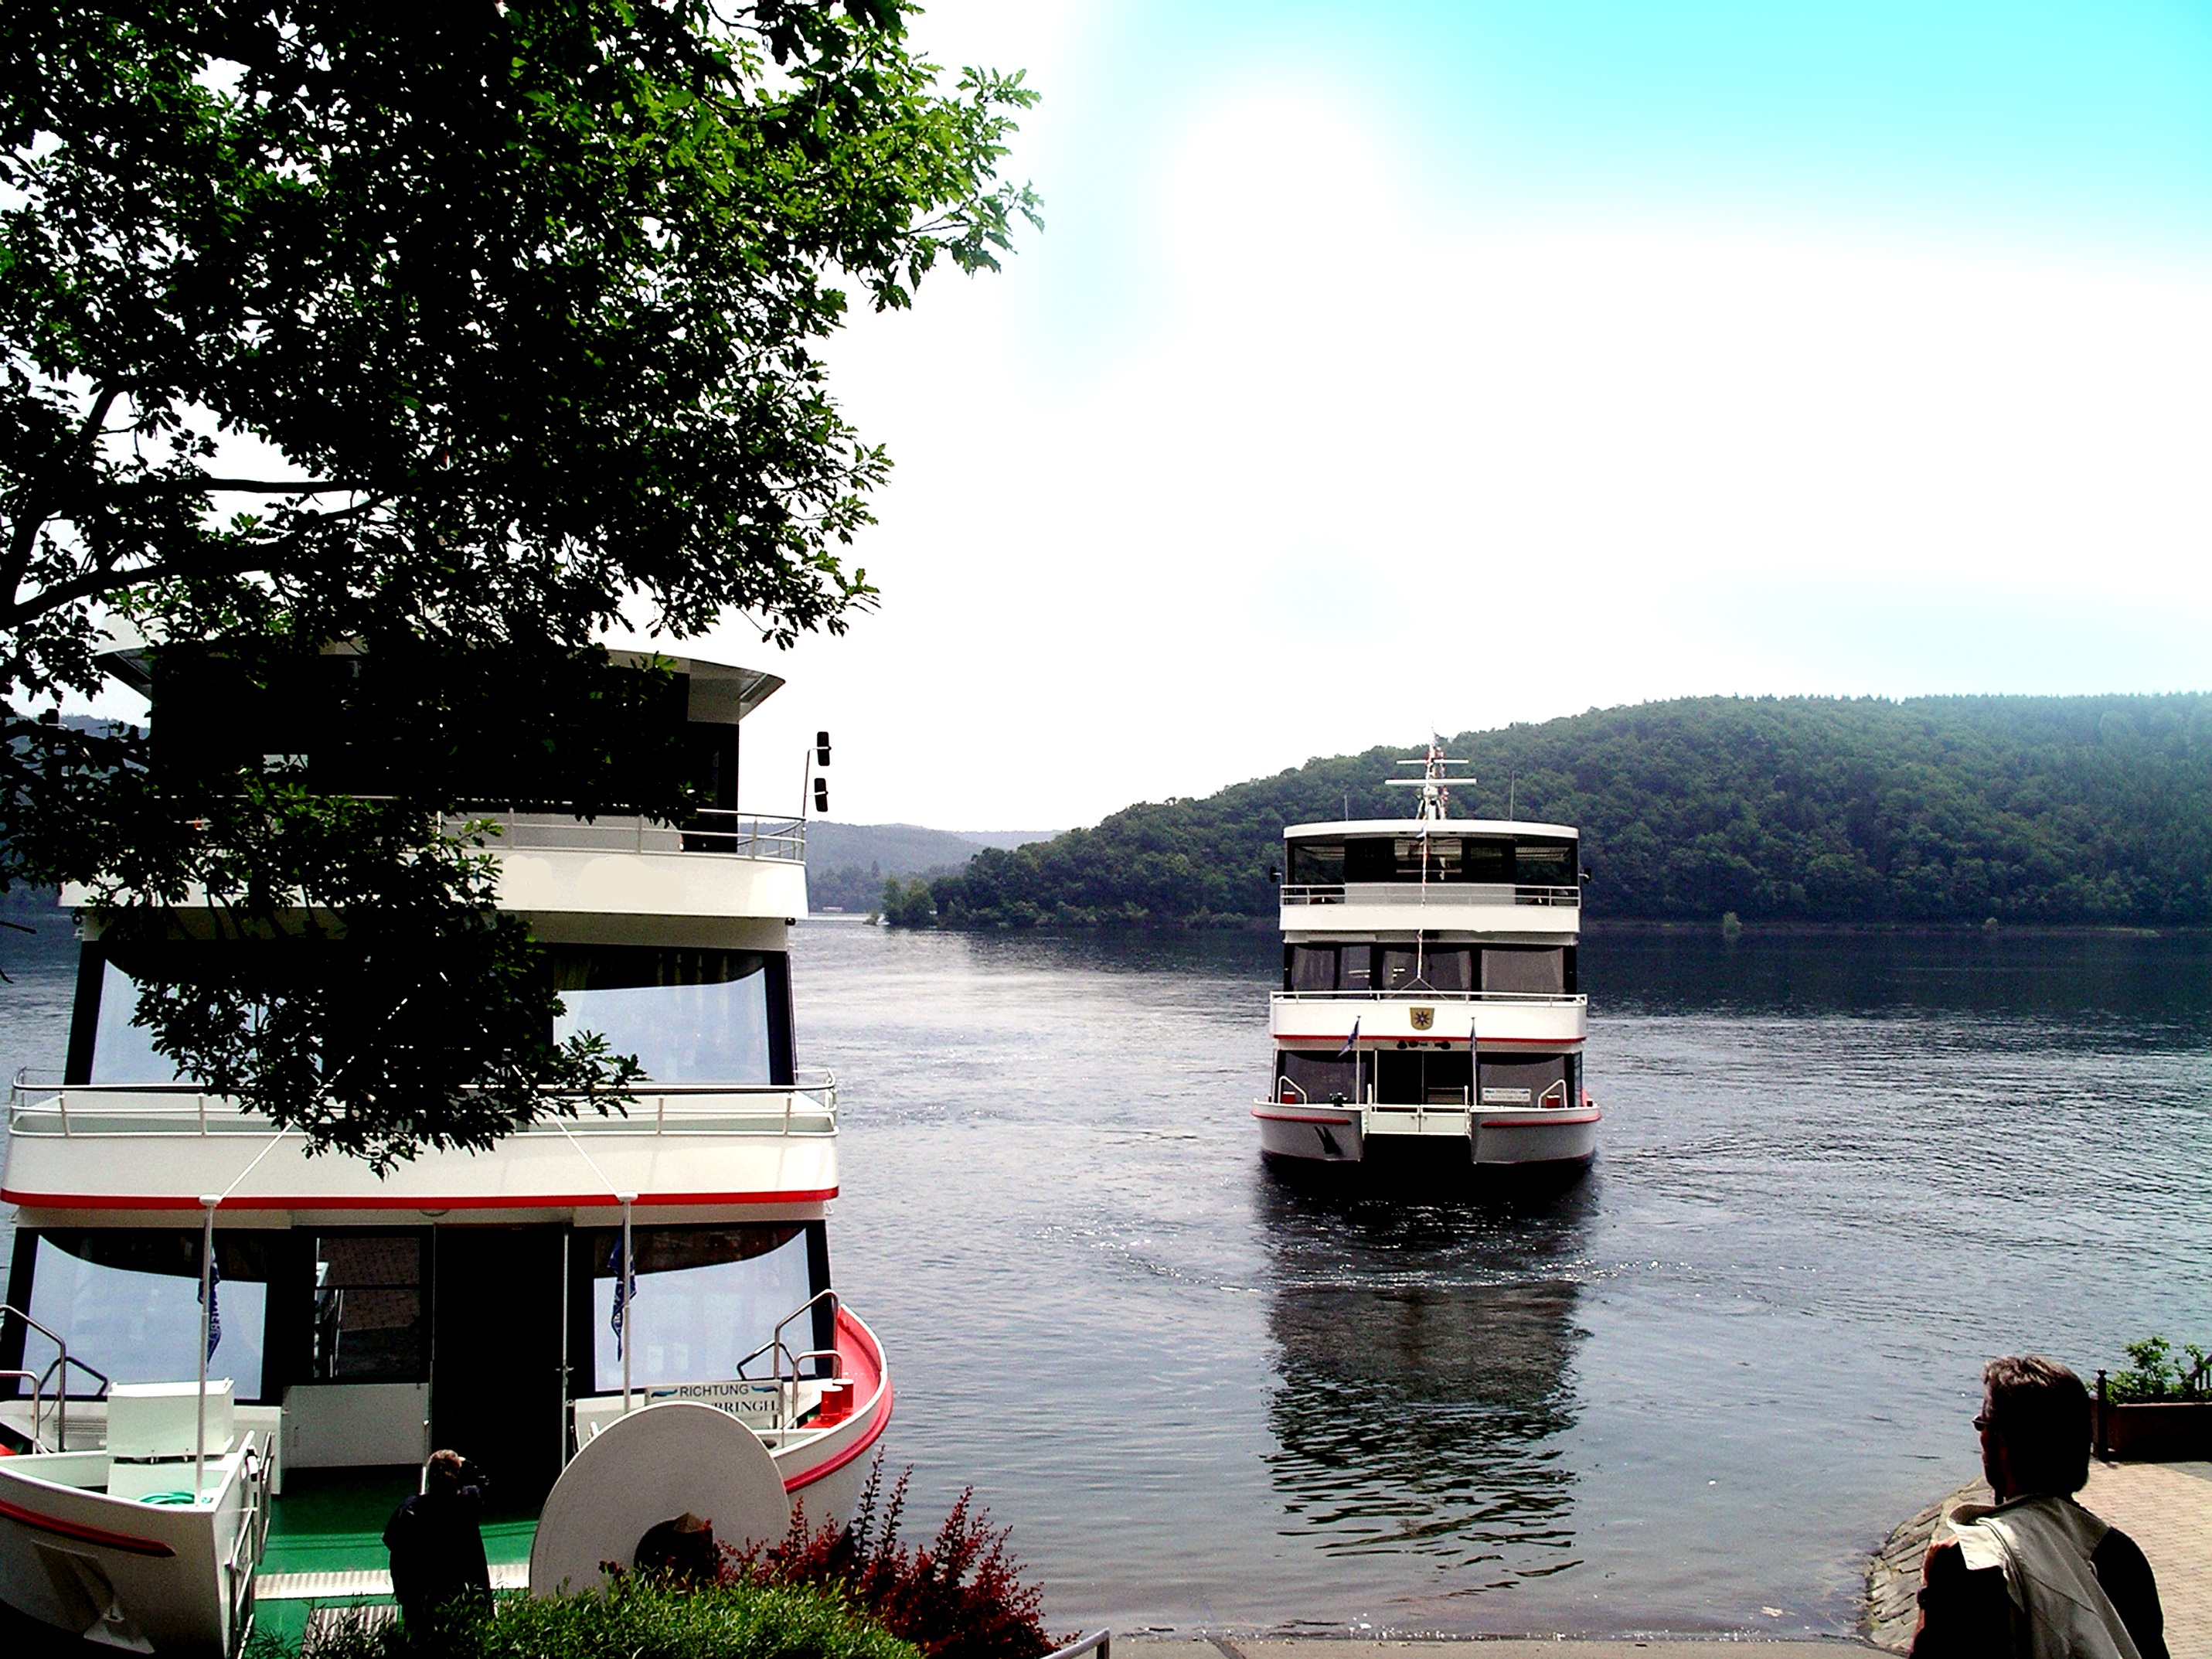
landscape, sea, tree, water, sky, boat, lake, river, vacation, vehicle, holiday, bay, waterway, body of water, ships, germany, shipping, starnberg, boat trip, return journey